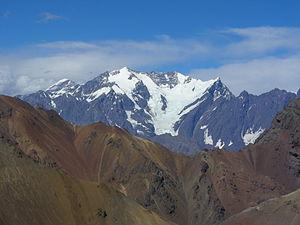
Le Juncal vu du Col des Libérateurs (Chili/Argentine), au sud.
La province de Mendoza est une province de l'Argentine située à l'ouest du pays. Elle est limitrophe de la province de San Juan au nord, de San Luis à l'est, de La Pampa et Neuquén au sud et du Chili à l'ouest. Elle est typiquement une province andine. Avec les provinces de San Juan et de San Luis, la province de Mendoza fait partie de la région de Cuyo.